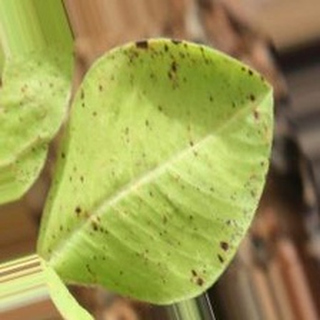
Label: groundnut_late_leaf_spot